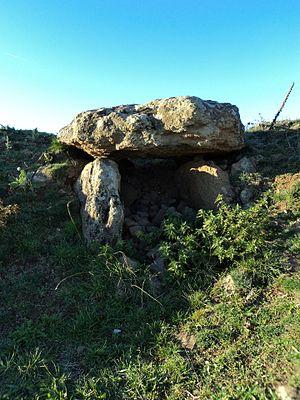
Cet article recense les monuments historiques du département du Cantal, en France.
Le dolmen de Mons est un dolmen situé dans la commune de Saint-Georges, dans le département français du Cantal. Il est situé sur un tumulus et à proximité des tumuli de Chausse.
Cet article présente la liste des sites mégalithiques du Cantal, en France.